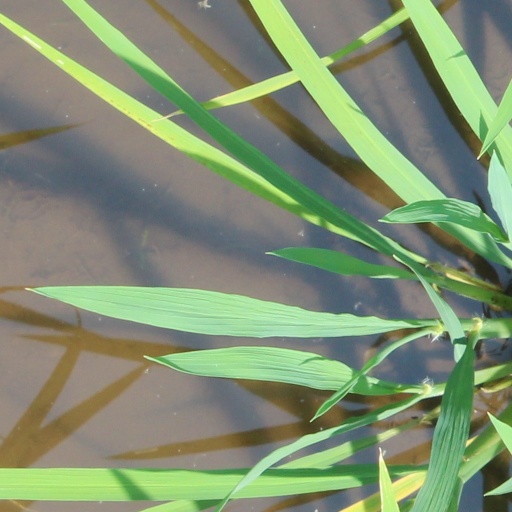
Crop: rice